69th Infantry Regiment (New York)

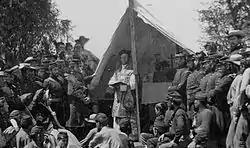
Fr. Thomas Mooney leading prayers-69th New York Infantry Irish Brigade. Note the use of civilian hats by the men.

After 90 days of service, the 69th New York State Militia was mustered out and re-enrolled as the 69th New York State Volunteers.